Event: Typhoon Ruby
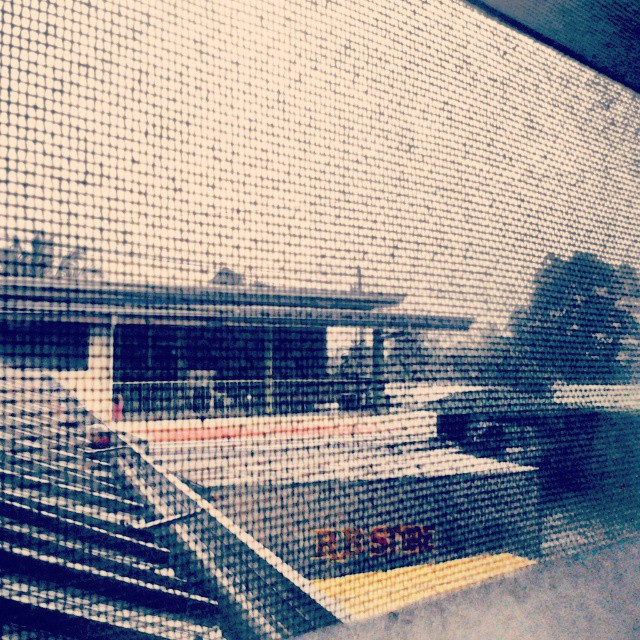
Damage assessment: no_damage